Clarens, South Africa

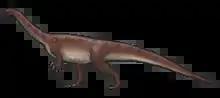
Simple reconstruction of Massospondylus carinatus, the early Jurassic "prosauropod" from Africa

The team discovered the remains of the largest dinosaur to walk in the southern parts of Africa, namely a 190-million-year-old fossilised egg of a Massospondylus dinosaur. This dinosaur lived in the Late Triassic and Early Jurassic, a period from about 230-million years ago to about 185-million years ago. The Massospondylus wandered about in great herds, migrating back and forth between what would, millions of years later, become Southern Africa and Russia, when the southern super-continent, Gondwana, was still intact. The rocks that were laid down during this period are called the Stormberg Group of rocks, and it is in rocks of the Stormberg Group that the fossils of Massospondylus and other dinosaurs were found. Massospondylus dinosaurs hatched from eggs not much larger than a hen’s egg, but grew into big creatures 5 to 6 metres long. They had large bodies, long necks and small heads, and long tails.